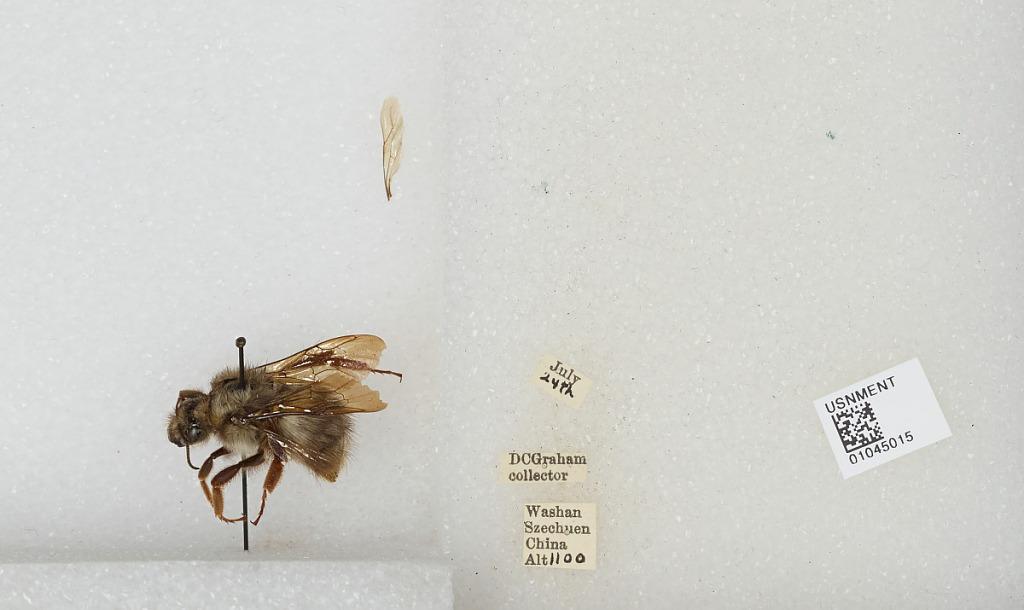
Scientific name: Bombus sp.
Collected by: D. Graham
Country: China
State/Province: Sichuan
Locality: Washan